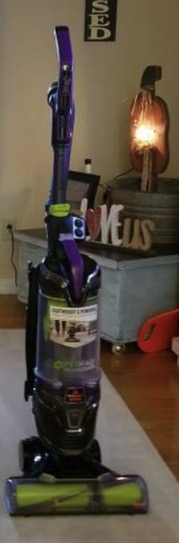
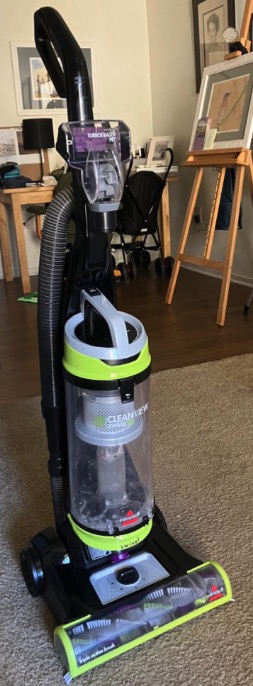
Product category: items_vacuum
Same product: no